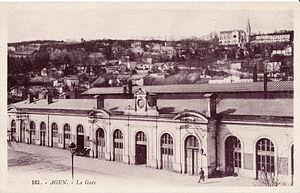
Carte postale ancienne éditée par Artaud à Nantes, n°161
La gare d'Agen est une gare ferroviaire française de la ligne de Bordeaux-Saint-Jean à Sète-Ville, située au nord du centre-ville d'Agen, préfecture du département de Lot-et-Garonne, en région Nouvelle-Aquitaine.
Agen est une commune du Sud-Ouest de la France, préfecture du département de Lot-et-Garonne, en région Nouvelle-Aquitaine. Ses habitants sont appelés les Agenais. Le pays qui l'entoure, sur les deux rives de la Garonne, est l'Agenais.